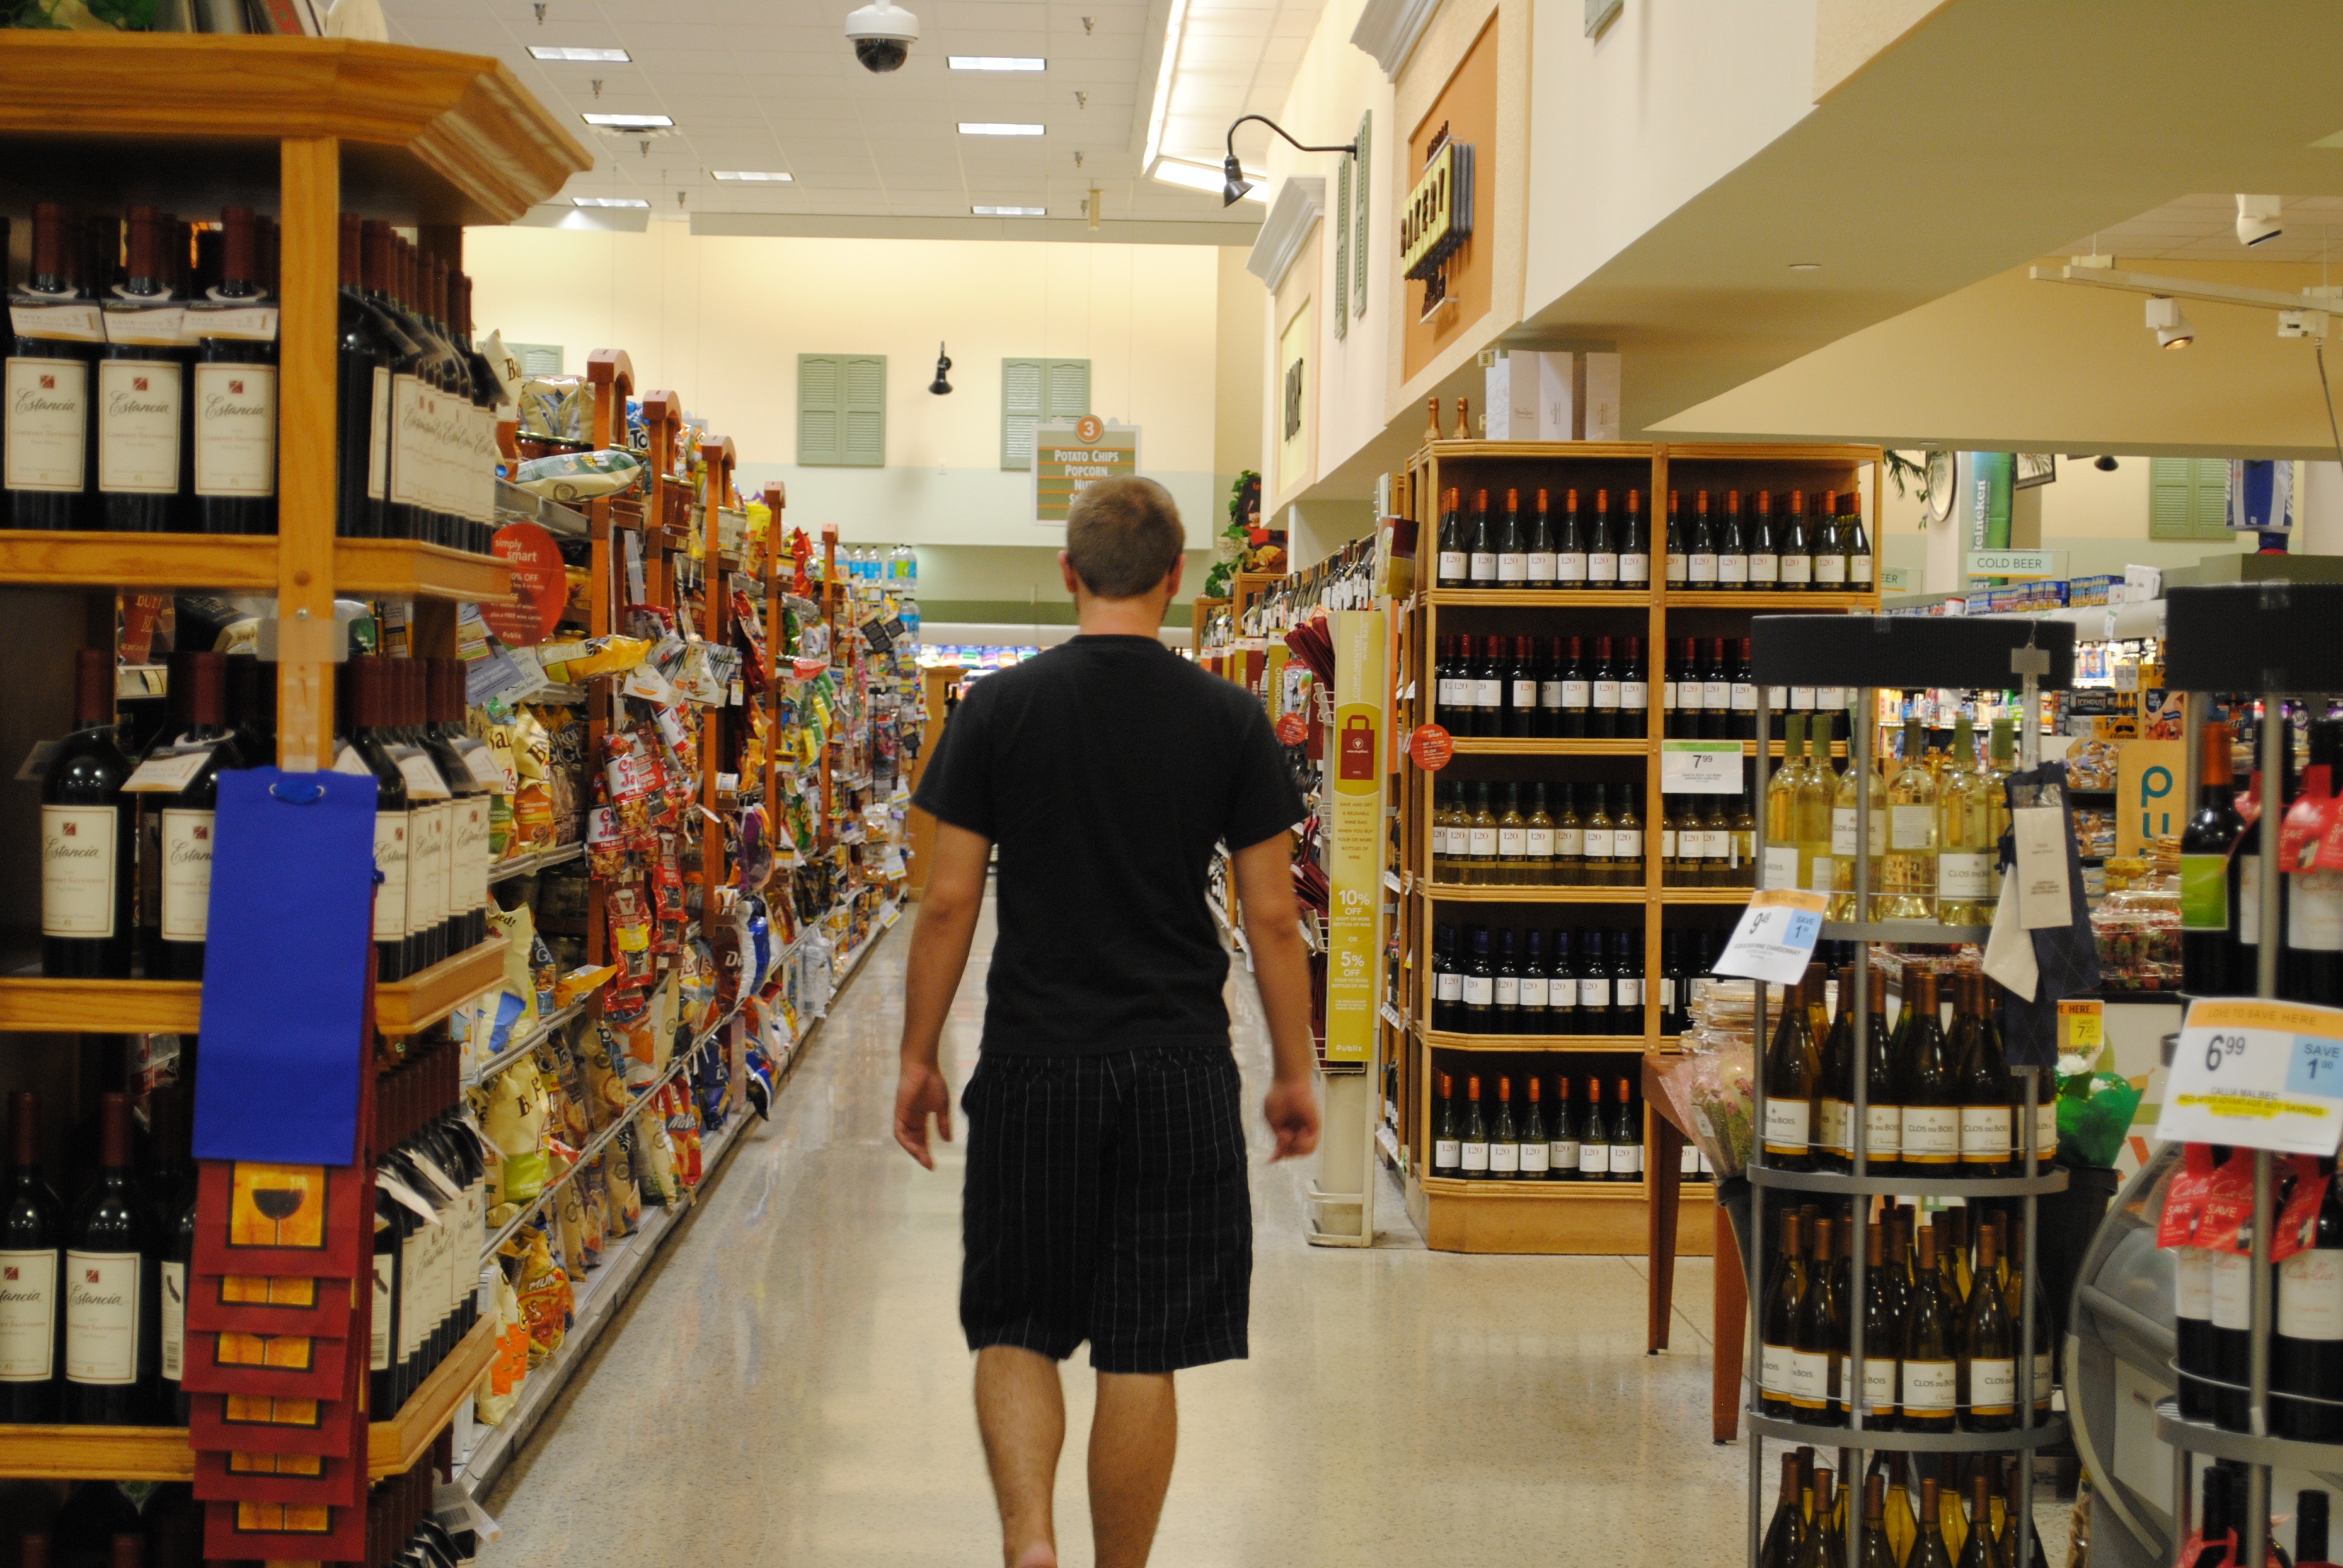
wine, building, shop, store, food, shelf, market, shopping, grocery, aisle, customer, library, display, supermarket, grocery store, retail, consumer, bookselling